(You've) Never Been in Love Like This Before

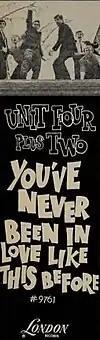
Trade-ad for the single in "Cash Box"

Decca Records released "(You've) Never Been in Love Like This Before" as Unit Four Plus Two's fourth single on 7 May 1965. The B-side, "Tell Somebody You Know", another composition written by Moeller and Parker, was a "straightforward rocker" compared to the A-side. The single was part of a promotion campaign of the band by Decca, who simultaneously with the single also issued an EP. The EP was followed shortly after by the band's debut album, "1st Album," in June of that year. The song was issued almost five months after "Concrete and Clay"; Tracy notes the long gap in between singles, during an era where a band was expected to issue singles within two month intervals. As "Concrete and Clay" was still in the charts in the US during May 1965, the band's US label London Records postponed the release until July 1965. Unit Four Plus Two appeared on various light entertainment programmes in the UK, including "Thank Your Lucky Stars" on 22 May 1965, in order to promote the single's release.